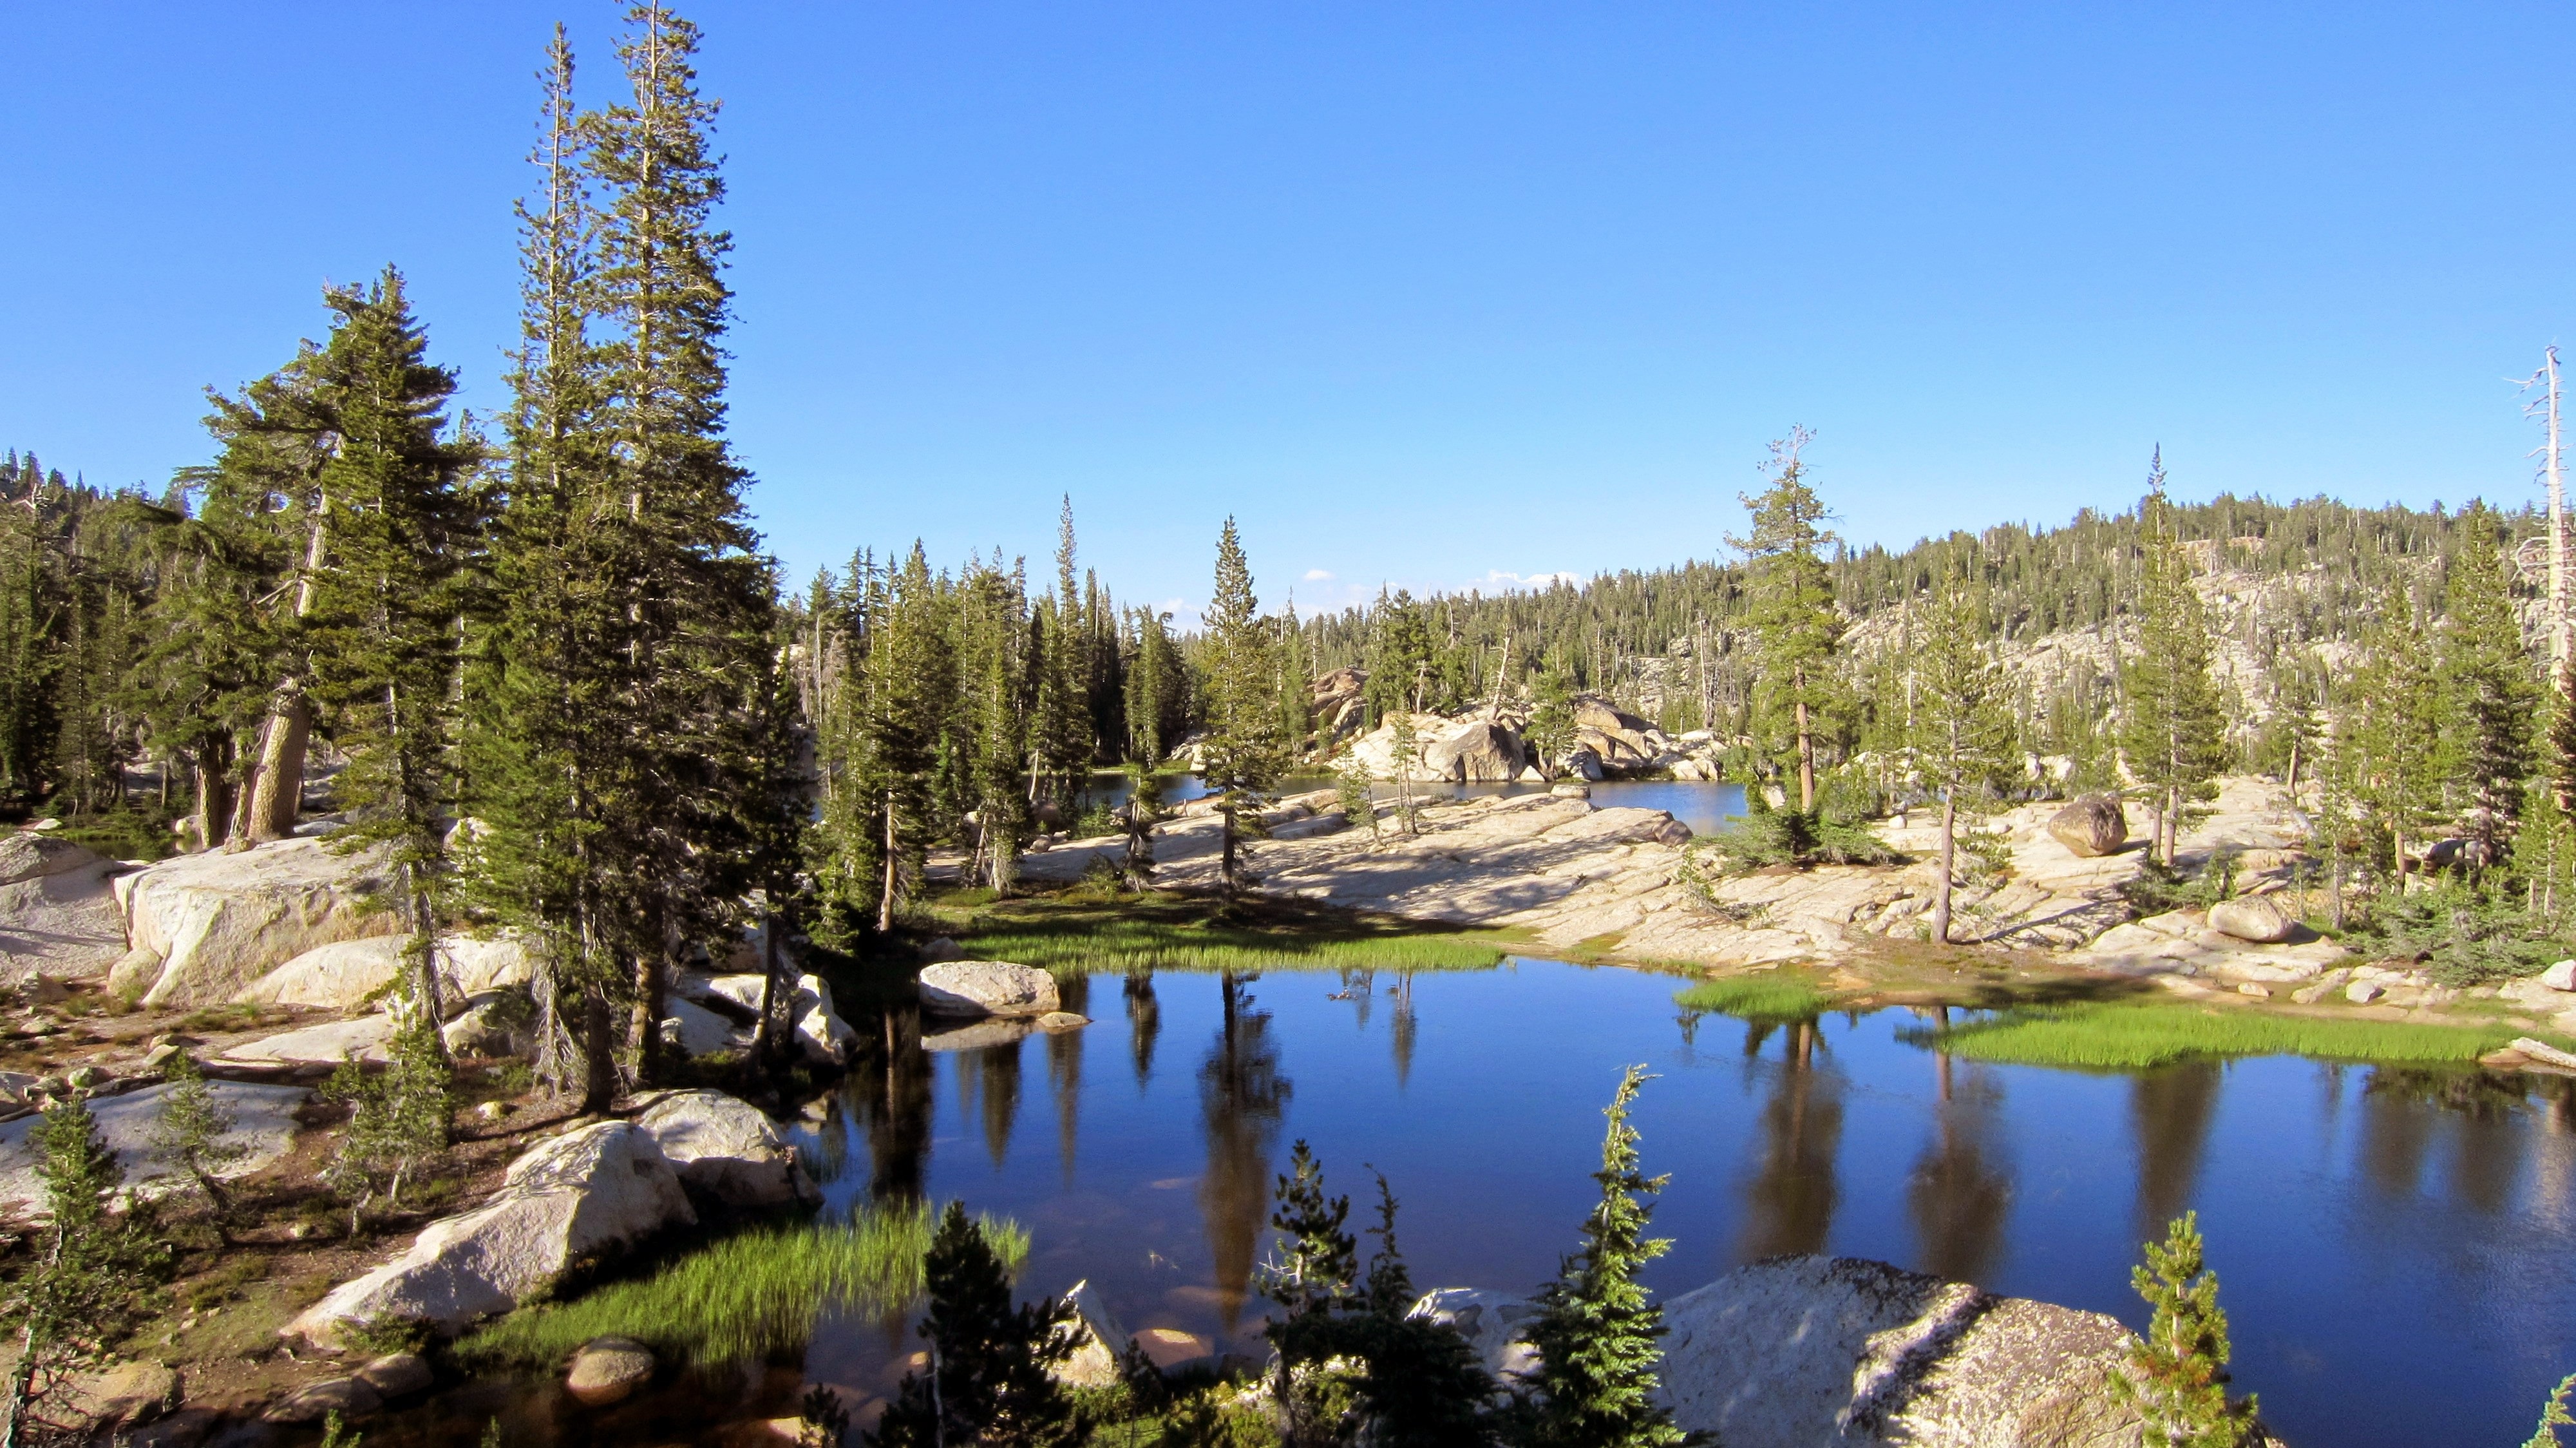
landscape, tree, nature, wilderness, mountain, lake, river, mountain range, panorama, travel, pond, pine, reflection, reservoir, tourism, california, body of water, trees, outdoors, sierra, mountain lake, ecosystem, sierra mountains, emigrant wilderness